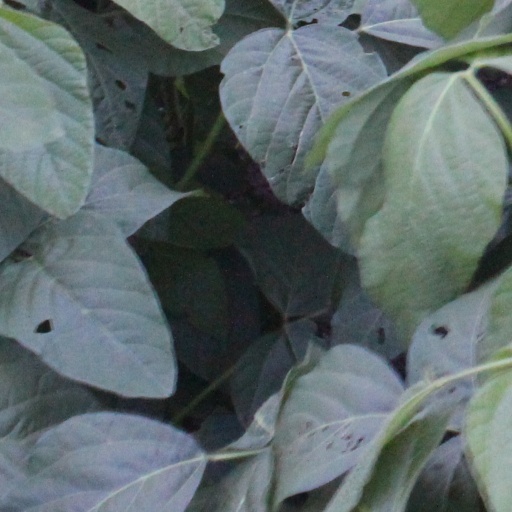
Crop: soybean